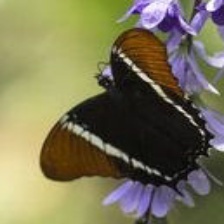
Species: BROWN SIPROETA